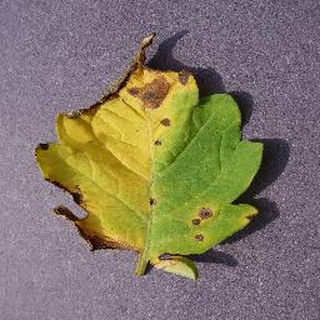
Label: tomato_septoria_leaf_spot